Cooper's hawk

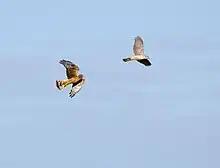
Other raptors can be intolerant of sharing resources with Cooper's hawks, the likely reason this northern harrier is chasing this young Cooper's hawk.

Cooper's hawks are known as bold and aggressive predators. Given their dietary habits, these hawks bore a poor reputation well into the 20th century, with one account describing the species as "noxious", an "avian outlaw" and "a relentless tyrant and murderer of small birds". Another describes the species as "bloodthirsty" and a "villain". Early accounts underestimated the opportunistic nature of Cooper's hawks' hunting behavior and provided little insight into the actual effect the hawks have on their prey. The maximum hunting range was estimated at in Michigan and in Wyoming. In another Michigan study, most Cooper's hawks were found to be flying from their wooded nests to hunt on agricultural ground. Males in New York usually covered more than , sometimes up to , during hunting efforts when flying away from the nest area. Due to scattered prey availability in North Florida, females were nearly nomadic, wandering anywhere where food could be accessed (i.e. chicken farms, feedlots, bird feeders, etc.), while males were more typically devoted to hunting on their regular home range. During hunts, Cooper's hawks rely on agile, twisting flights between bouts of perching and scanning, their flight suddenly picking up speed upon approach to the prey. Hunting hawks typically use forest edge, open woodland and fencelines and such while hunting. In southwestern Tennessee, the preferred hunting habitats in the non-breeding season were forest, then woodland edge, then lastly open country. Near Stevens Point in Wisconsin, males prefer to hunt in quiet woods while females preferred to stay within of the nest making males a more common sight. This differed strongly in Tucson where hawks while hunting mostly in manmade environments such as residential areas, regional parks, and golf courses more so than they were prevalent in the environment, though usually where there were large (albeit usually non-native) trees. Cooper's hawk does attack birds attracted to bird feeders with a fair amount of frequency. However, data from Indiana showed that birds using bird feeders were at no greater risk of attack than those in random transects, and the effect Cooper's can have on feeder birds may be at times exaggerated.